Matt Besler

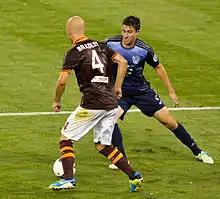
U.S. teammates Michael Bradley and Besler vie for the ball in the 2013 MLS All-Star Game.

Besler was announced an MLS All-Star in 2013, as well as in 2014, 2015, and the 2016 MLS All-Star Game.